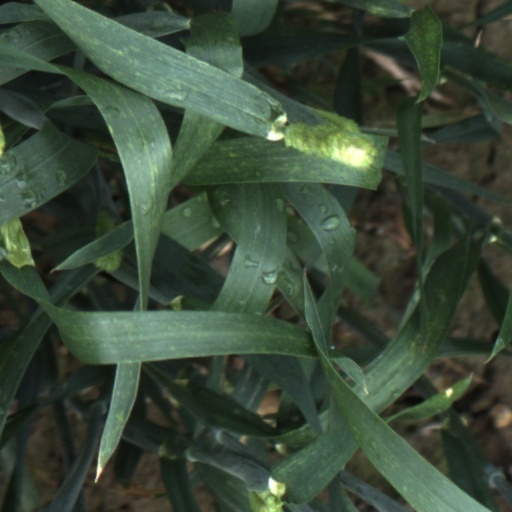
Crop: wheat